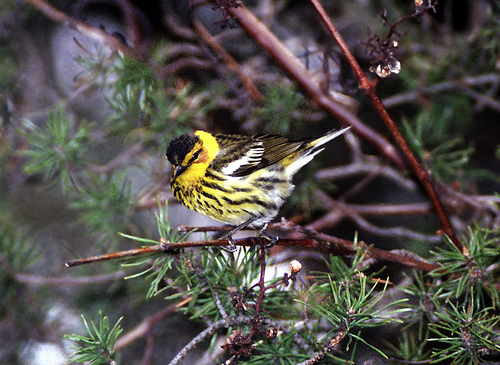
a bird with a black crown, black eyebrow, and a striped black and yellow breastbird has yellow and black body feathers, striped breast feather, and thin beakthe bird has a black crown and yellow throat with a white wingbars.
this bright fellow is vivid yellow with black stripes in the nape, throat, and breast, with a dense black crown and very short beak.
this bird is yellow with black spots and has a very short beak.
this small, brightly-colored bird has a yellow belly with black stripes, black bill and crown, and a white wingbar on the wings.
this bird has several shades of yellow with a black crown.
this bird has bright yellow feathers on its neck and breast with black stripes in the yellow, a flat head and brown and black feathers on its back and tail.
a small bird with a mix of yellow and black feathers with brown feathers around its eyes.
a small black and yellow bird with a black crown.
Species: Cape May Warbler